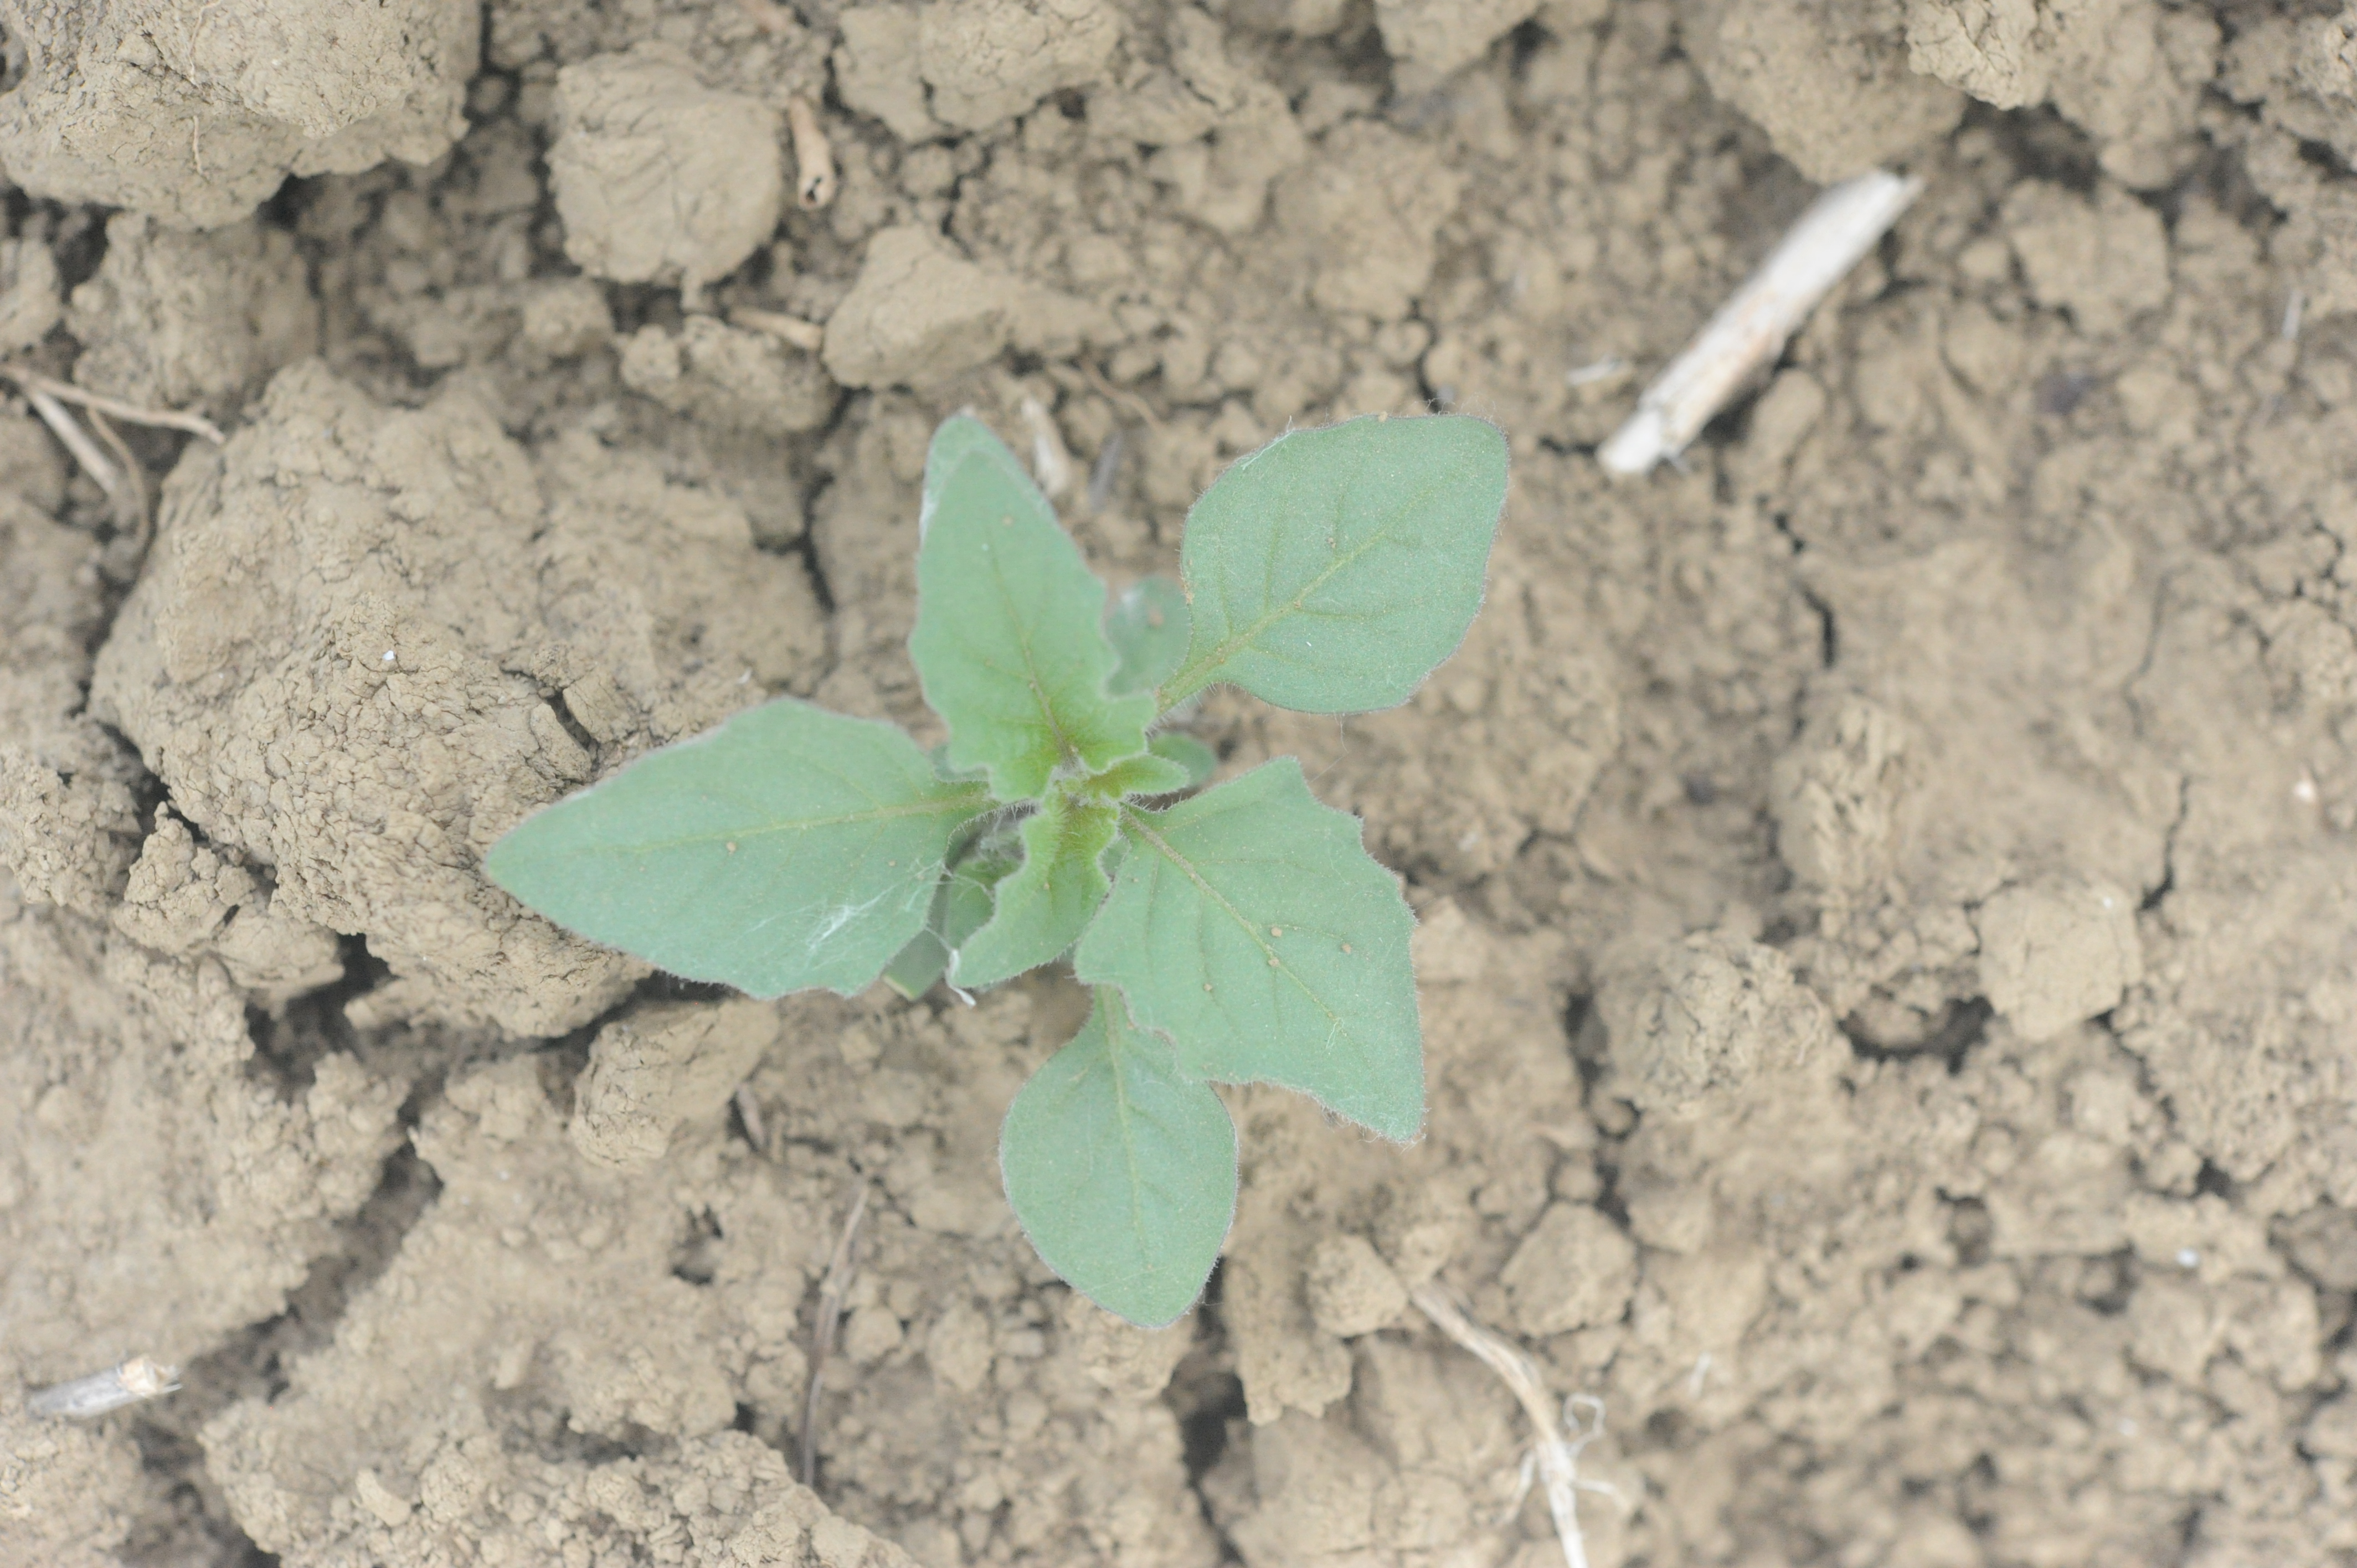
Label: black_nightshade